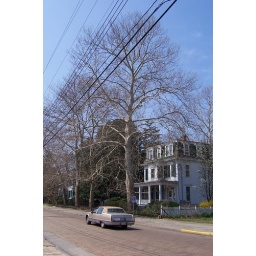
Large tree in front of an old house on High Street in Cambridge.